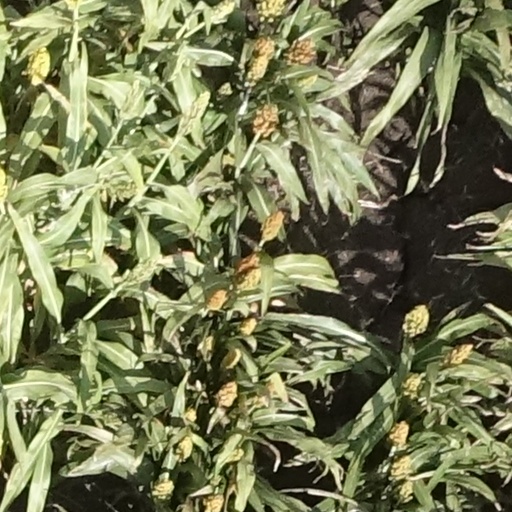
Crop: sorghum